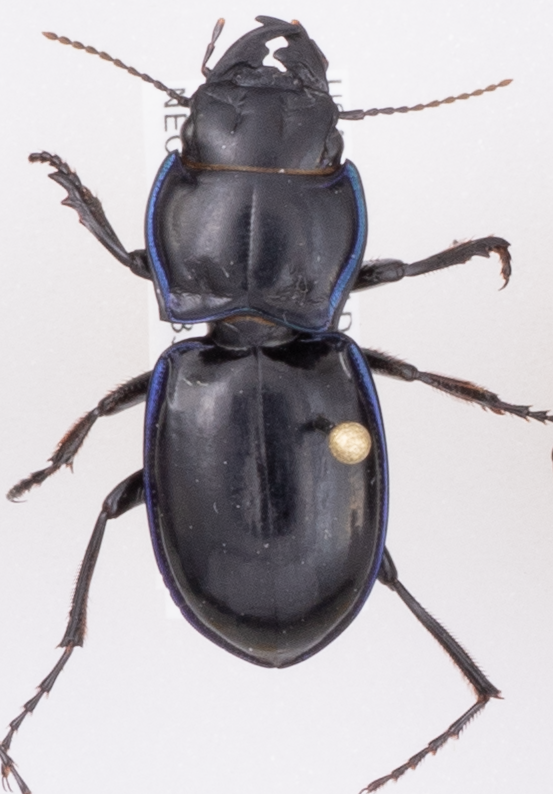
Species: Pasimachus elongatus
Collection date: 2019-06-12
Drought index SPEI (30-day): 0.614
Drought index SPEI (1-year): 1.082
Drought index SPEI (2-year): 0.198